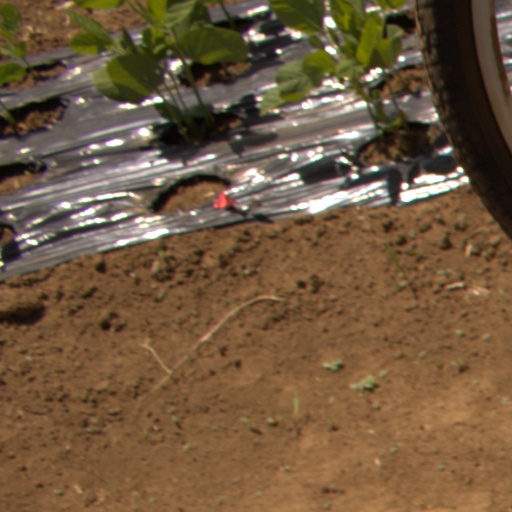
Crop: Jerusalem artichoke